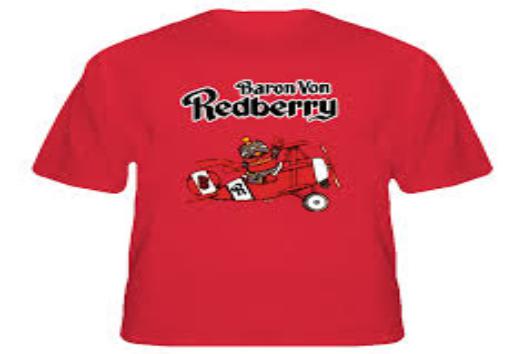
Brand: Baron von Redberry
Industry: Leisure